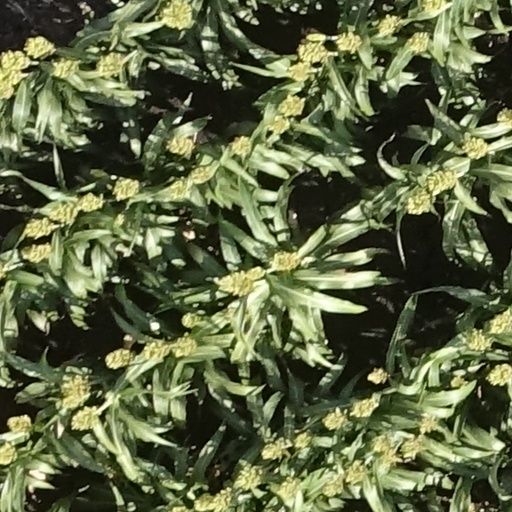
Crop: sorghum